C'est la vie! (2017 film)

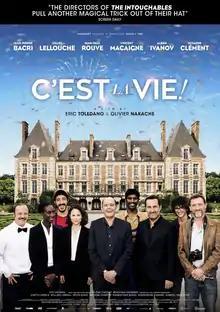
Film poster

C'est la Vie! is a 2017 French comedy film written and directed by Éric Toledano and Olivier Nakache. It was screened in the Gala Presentations section at the 2017 Toronto International Film Festival.